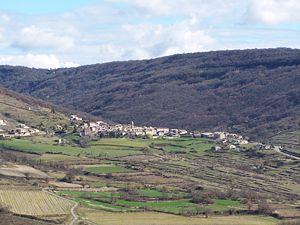
Village de Saint-Pons, Ardèche Auteur: Vendenesse
Saint-Pons est une commune française située dans le département de l'Ardèche, en région Auvergne-Rhône-Alpes.